Iglesia de la Compañía Fire

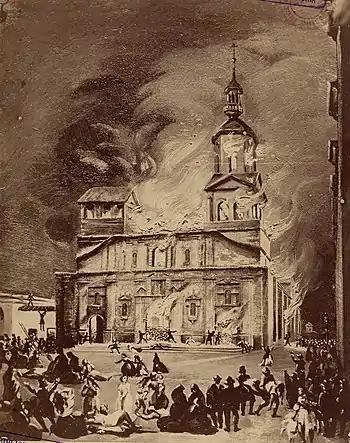
The burning of the church

The big hoop skirts worn at the time made escape very difficult if not impossible, causing the people at the front to fall down and be trampled by the ones behind. Very soon the main entrance was blocked by a human wall of bodies, impeding both the exit of the ones trapped inside, and entry of rescuers. The main tower of the church was built of wood (while the rest of the church was solid masonry) and finally collapsed inwards around 10 PM.